Flin Flon Bombers

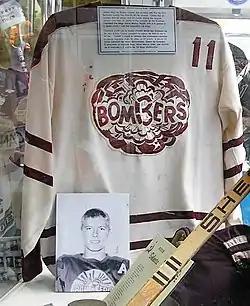
Bobby Clarke's Bombers jersey on display at the 2007 Memorial Cup in Vancouver.

After its inaugural season, the CMJHL was renamed the Western Canada Junior Hockey League, which was then simplified to the Western Canada Hockey league one year later. After their one season in the MJHL, the Bombers joined the WCHL, now the top level of junior hockey in Western Canada, for the 1967–68 season, and they immediately built on their previous success.